Grabouw

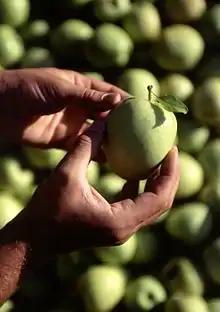

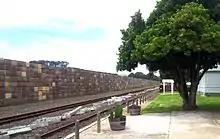

In the early 1900s, the village and surrounding area underwent an agricultural revolution, that had a profound effect on the Grabouw's development. This was the beginning of deciduous fruit farming, which became the town's main economic activity and correlated with a large growth in the town's population.